Joulupukki

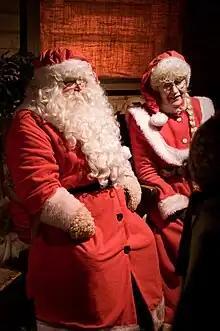
Joulupukki and his wife.

The Finnish Father Christmas (literally "Christmas goat") appears connected with the Scandinavian "julebukk", not the "Yule goat" as such, but rather the ritual theatrics of men dressed up in costume rowdily going around villages (see Julebukking). Thus an older dictionary glosses Finnish (lit. "Yule's old man") as Swedish "julebock".